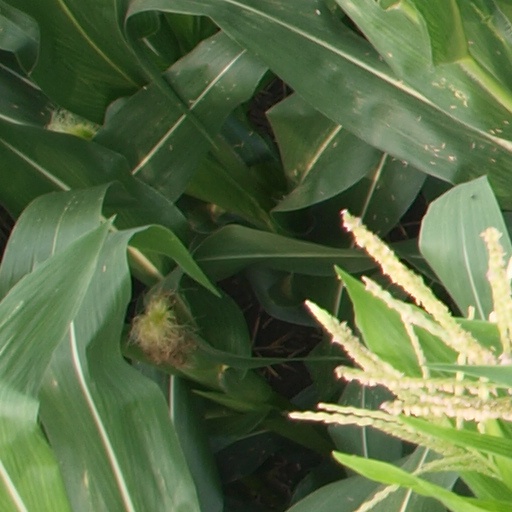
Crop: maize; corn